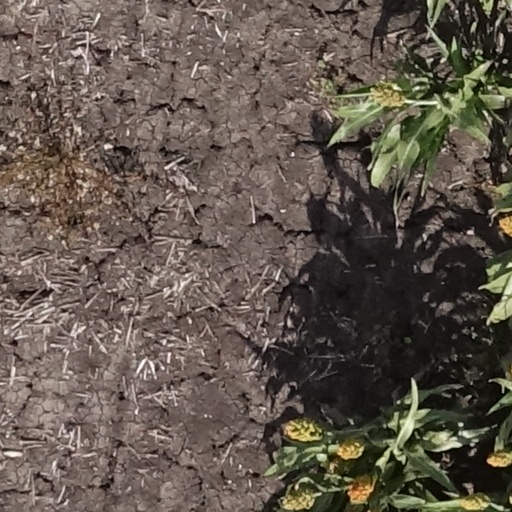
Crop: sorghum